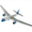
Label: airplane